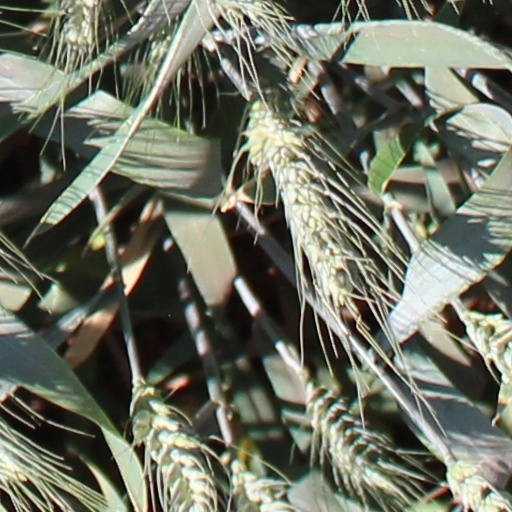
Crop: wheat